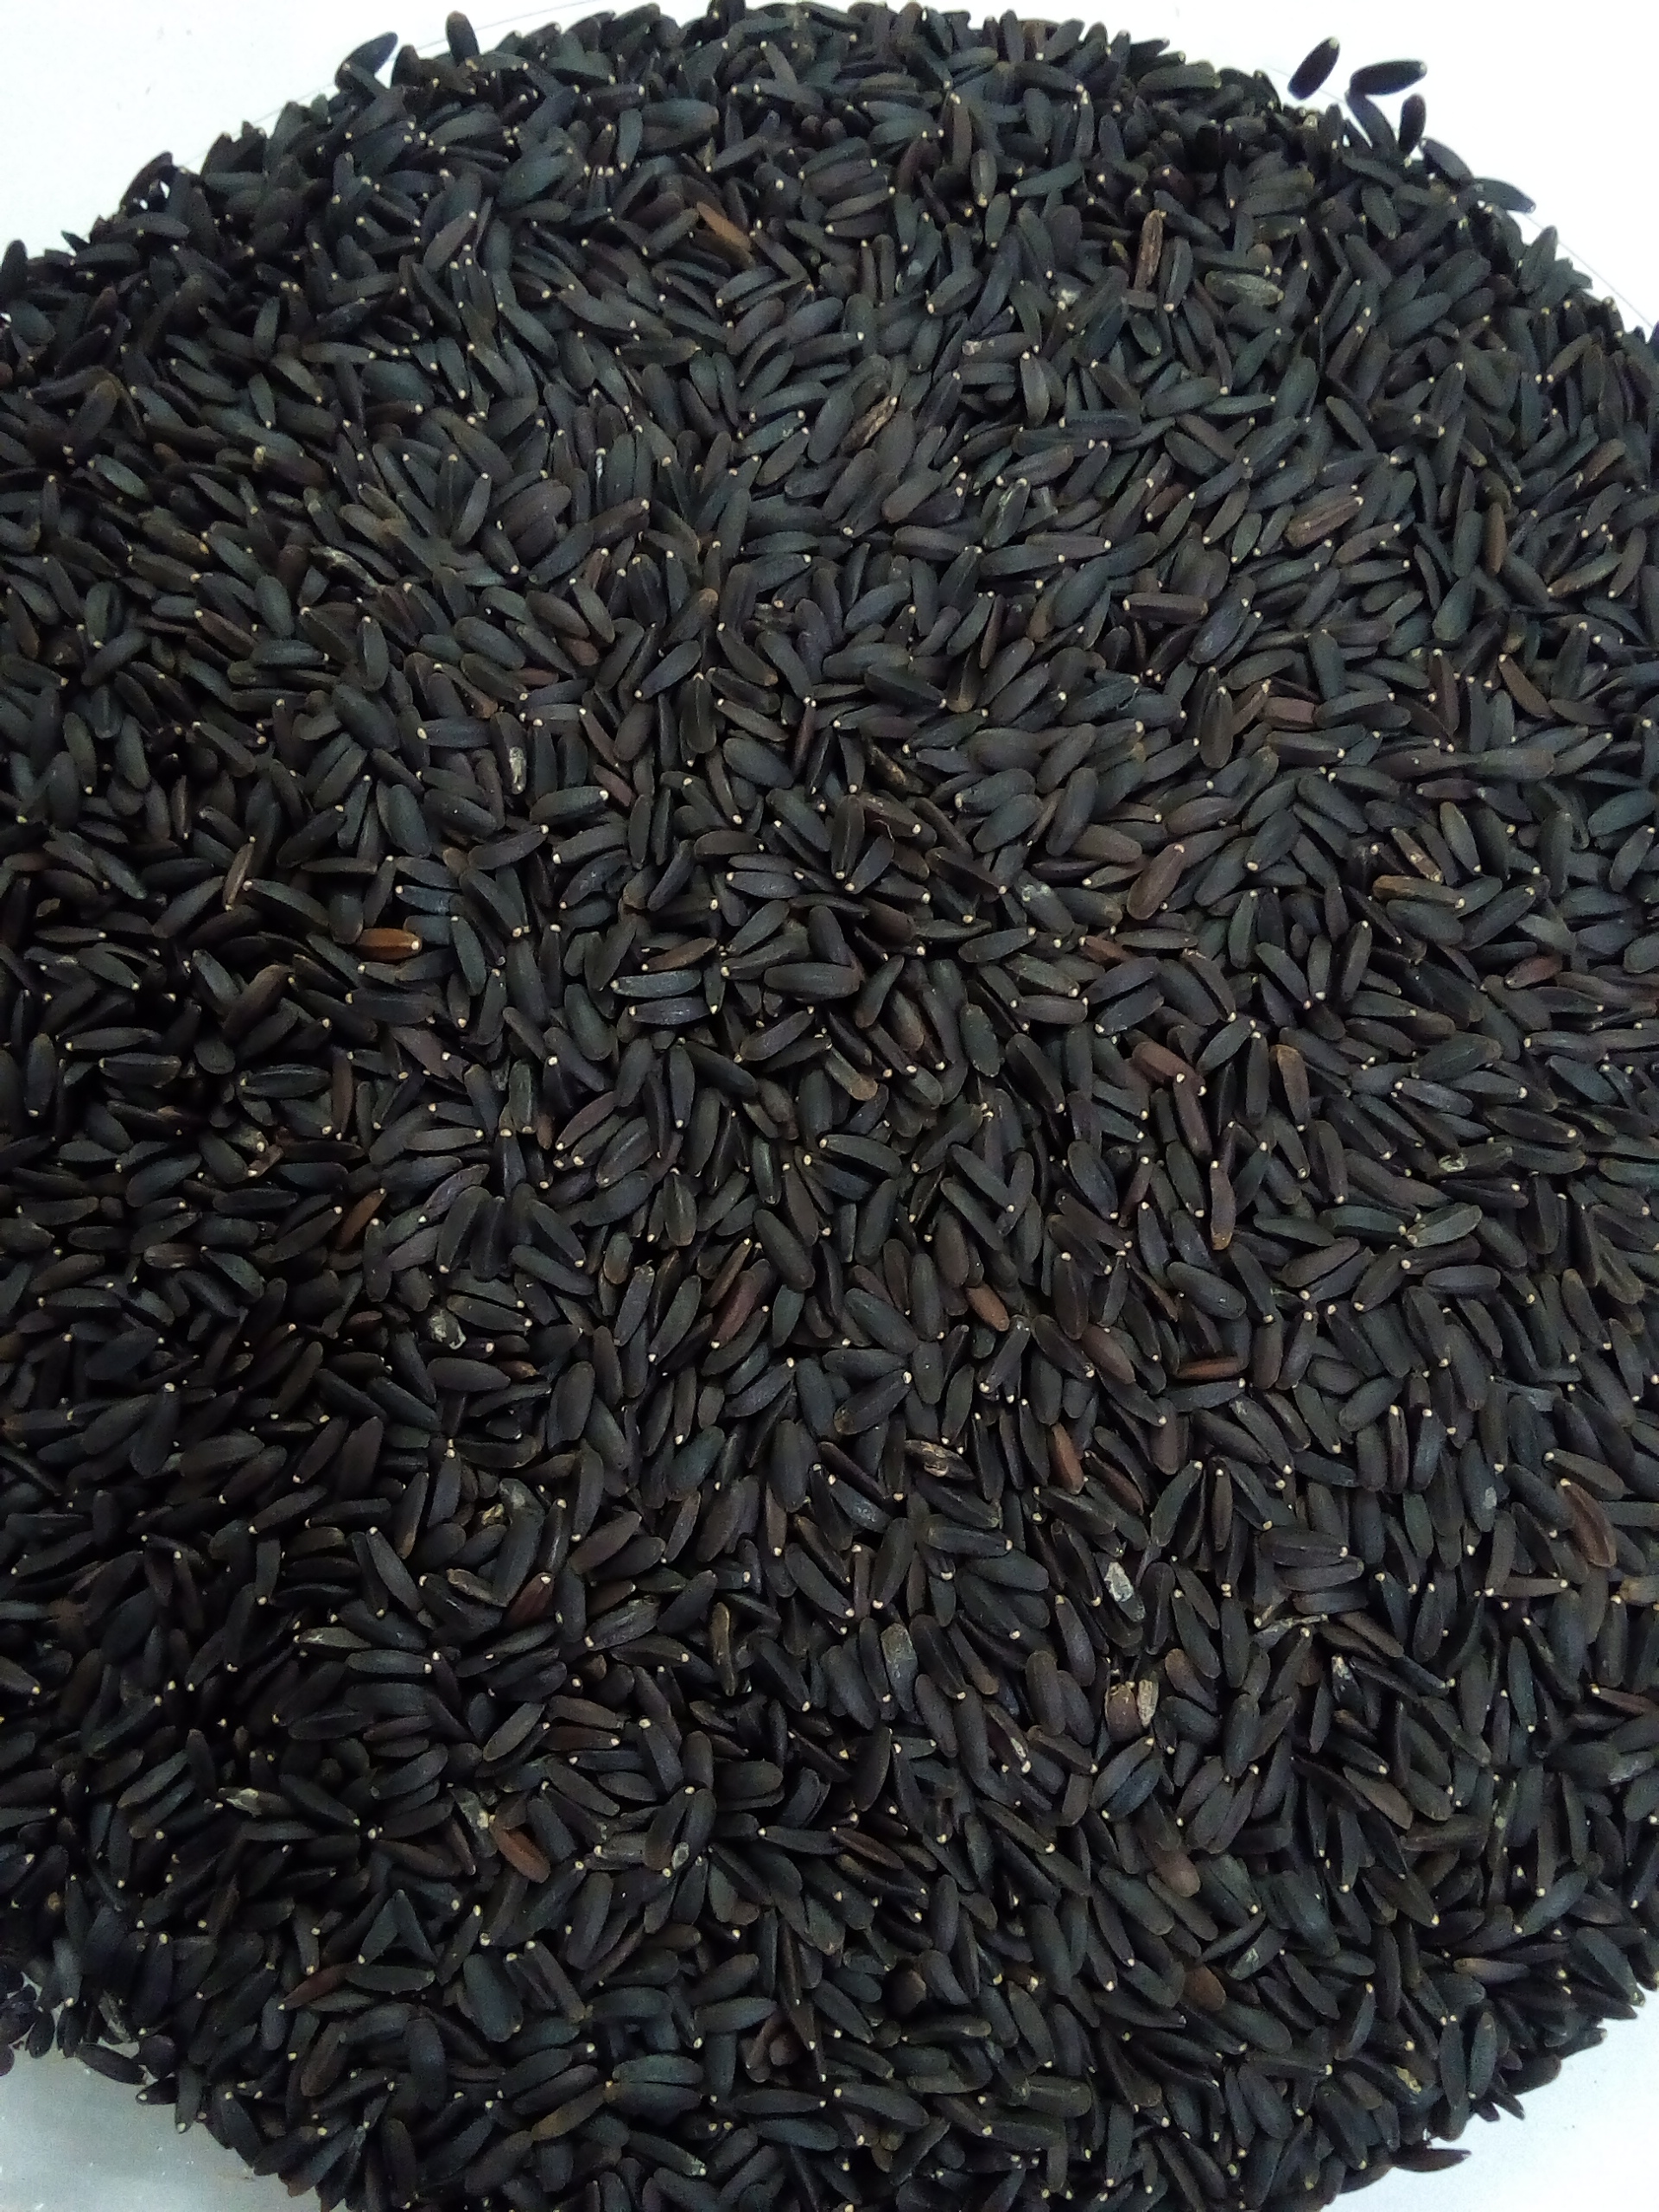
Rice seed variety: Unknown